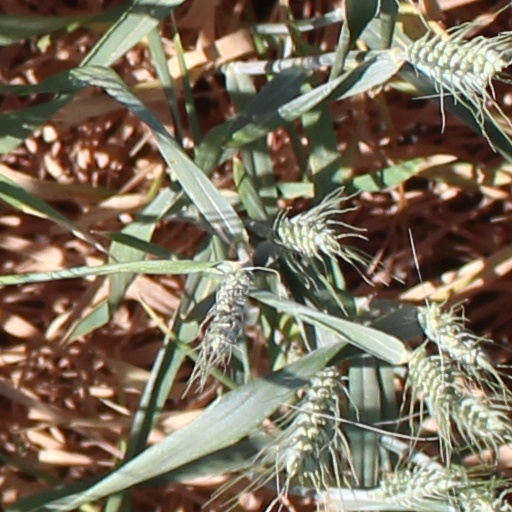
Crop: wheat